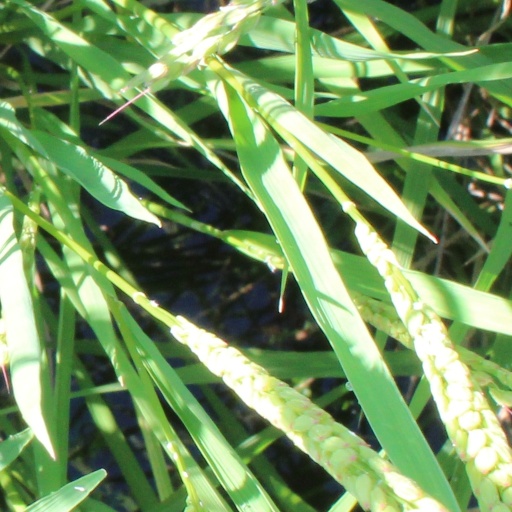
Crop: rice